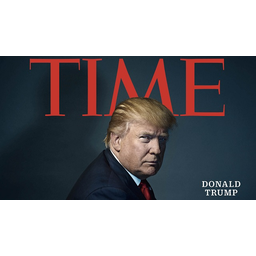
Label: paper